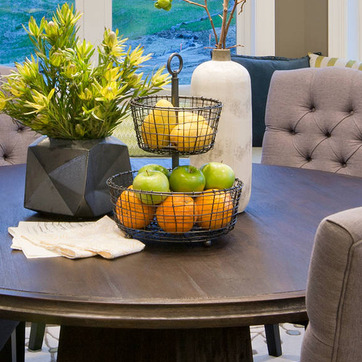
Material: food